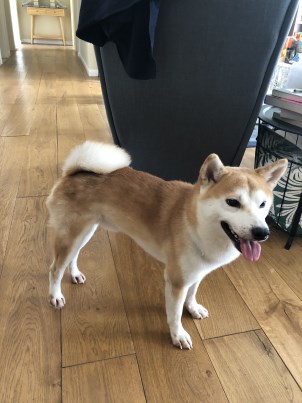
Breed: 1043-n000001-Shiba_Dog